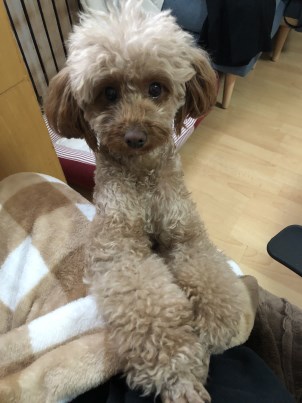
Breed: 7449-n000128-teddy